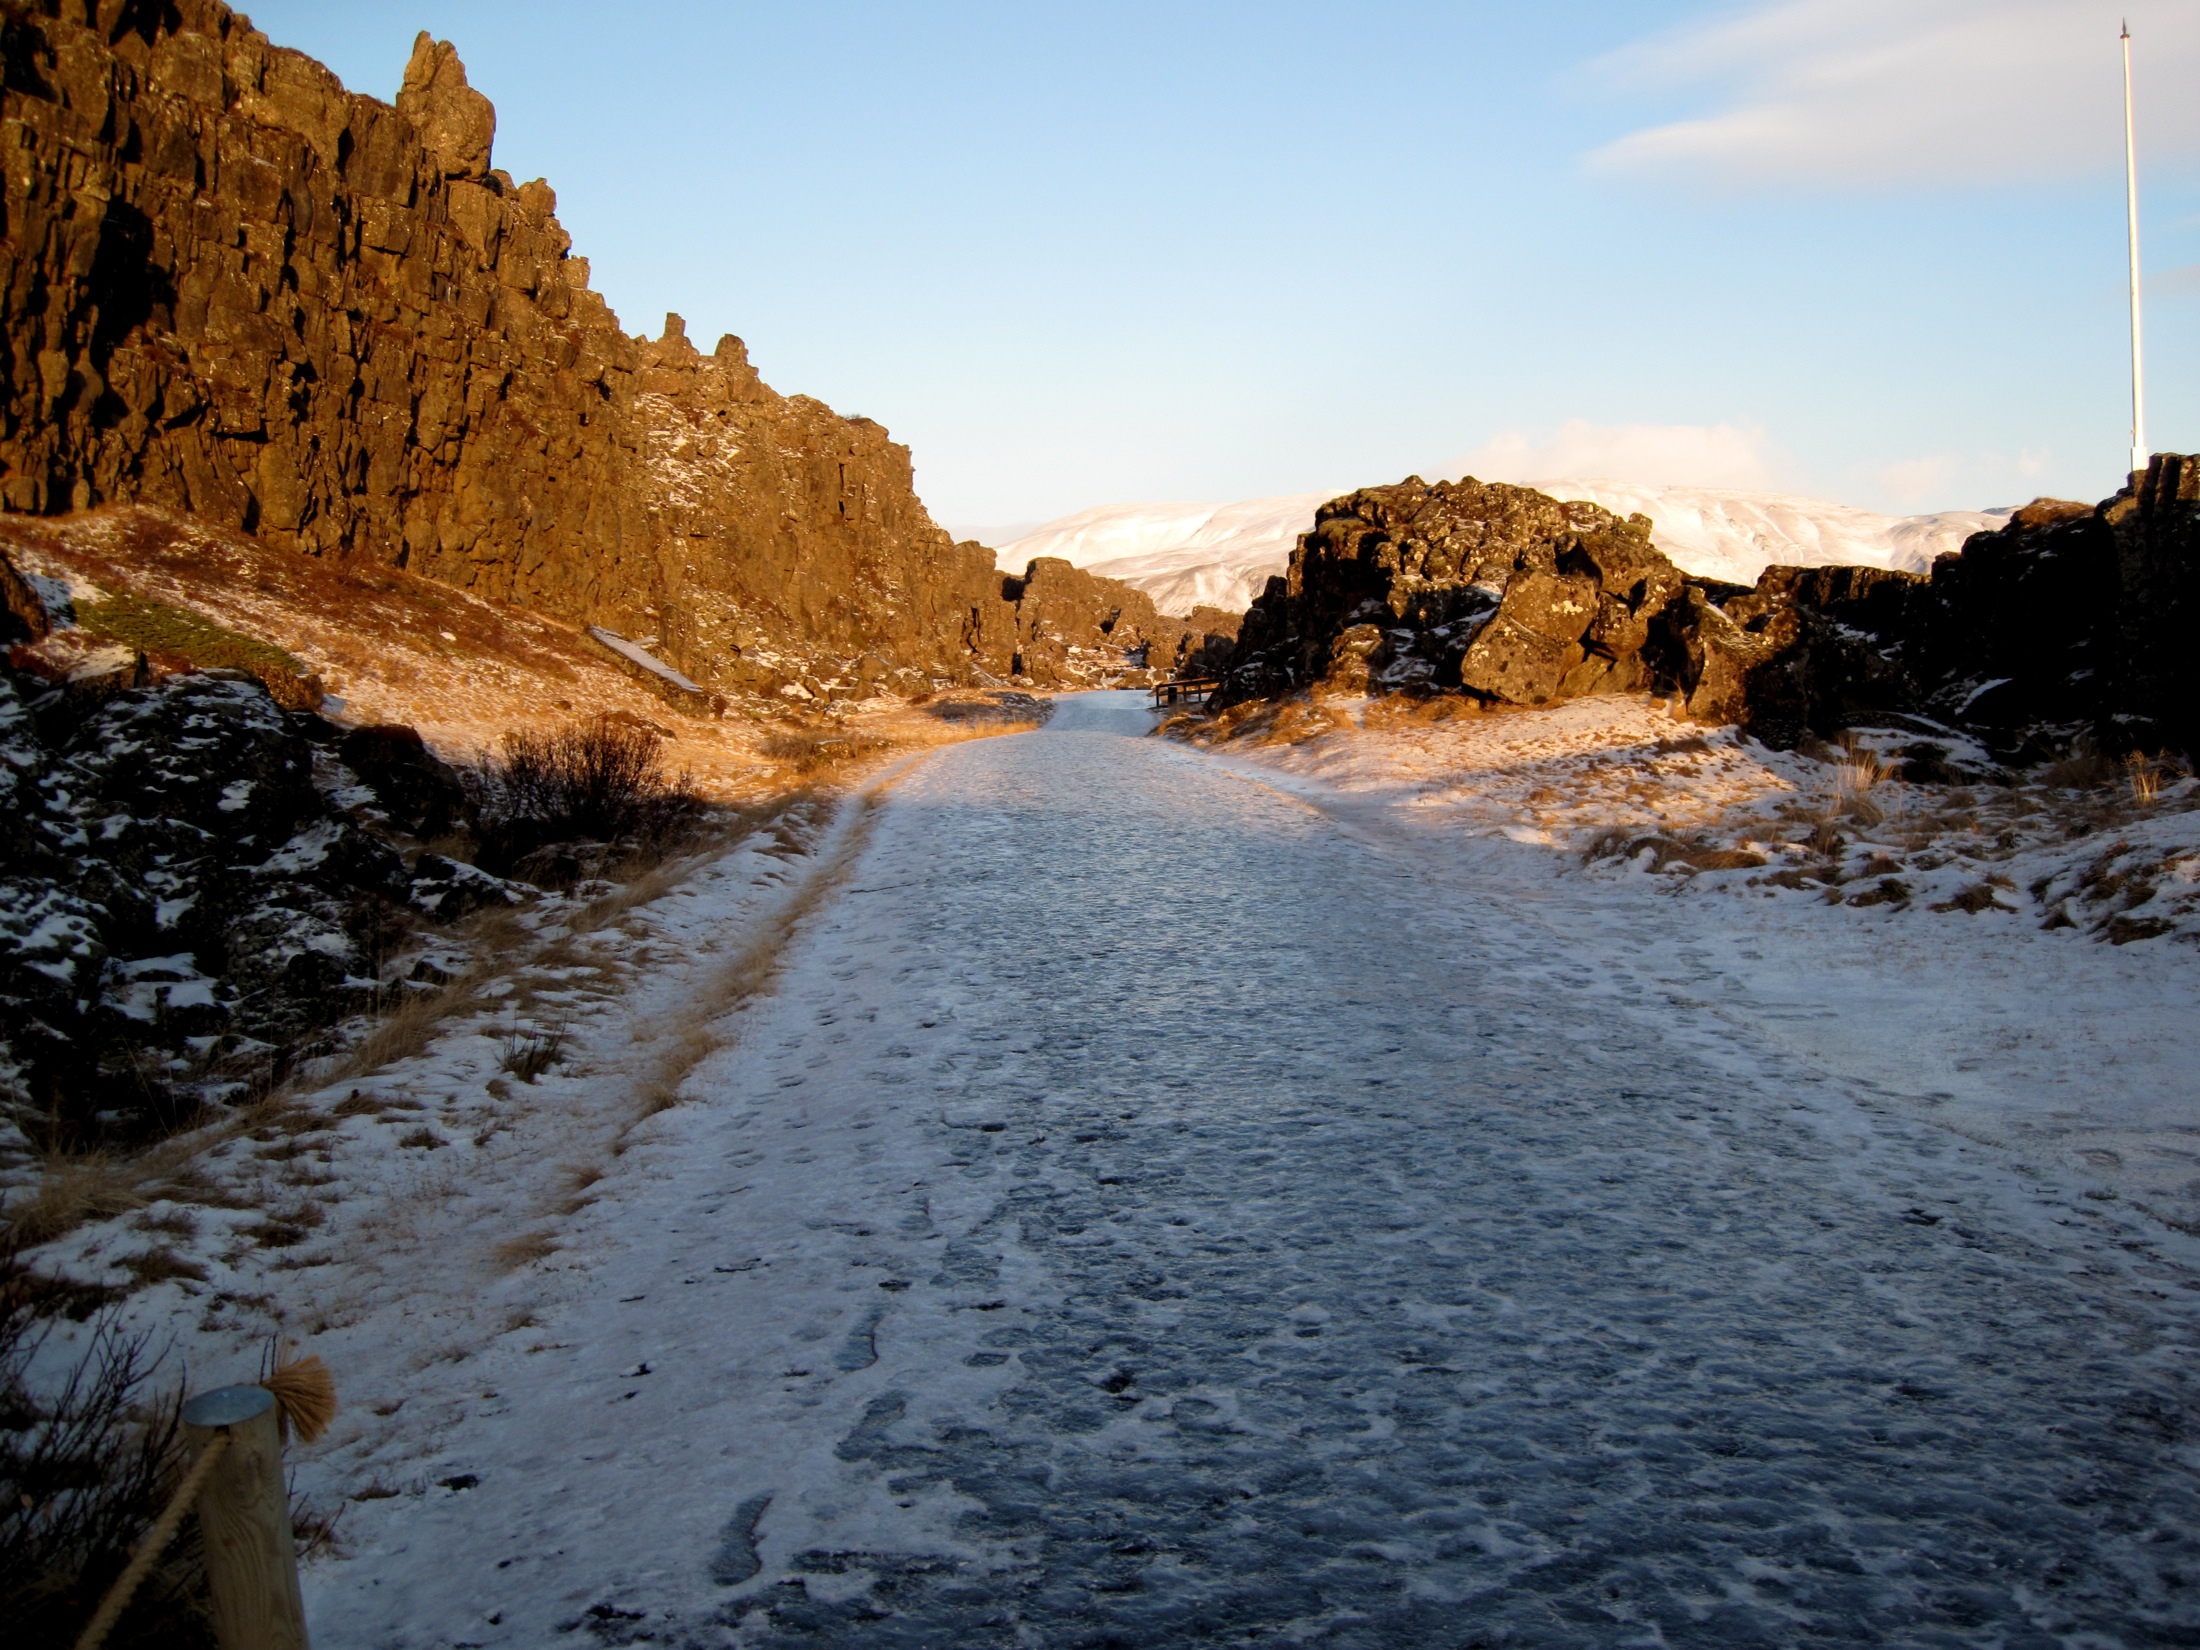
beach, landscape, sea, coast, water, rock, ocean, wilderness, mountain, snow, winter, sunset, morning, shore, wave, river, valley, cliff, iceland, terrain, body of water, wadi, landform, geographical feature